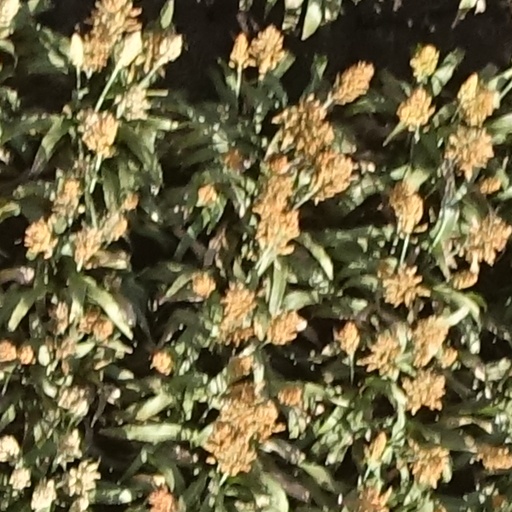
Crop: sorghum